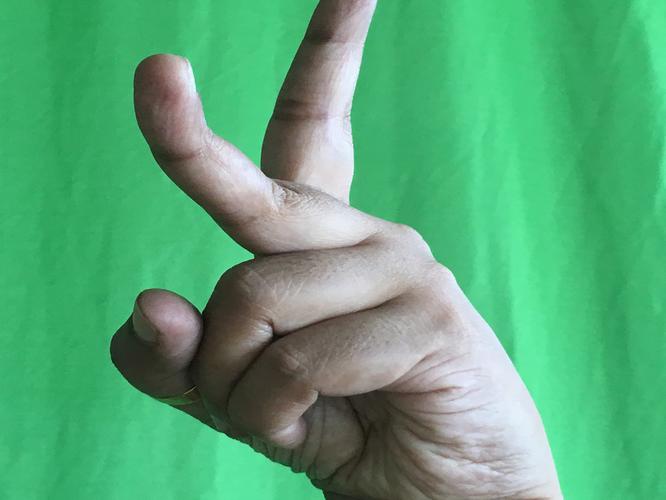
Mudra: Katrimukha
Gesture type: single_hand